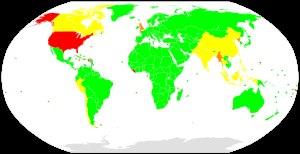
La métrification est l'opération par laquelle un pays, ou toute autre organisation, effectue une transition de son système d'unités de mesures vers le Système international d'unités.